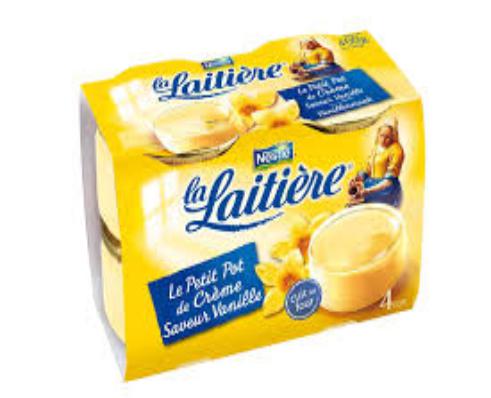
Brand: La Laitiere
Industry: Food